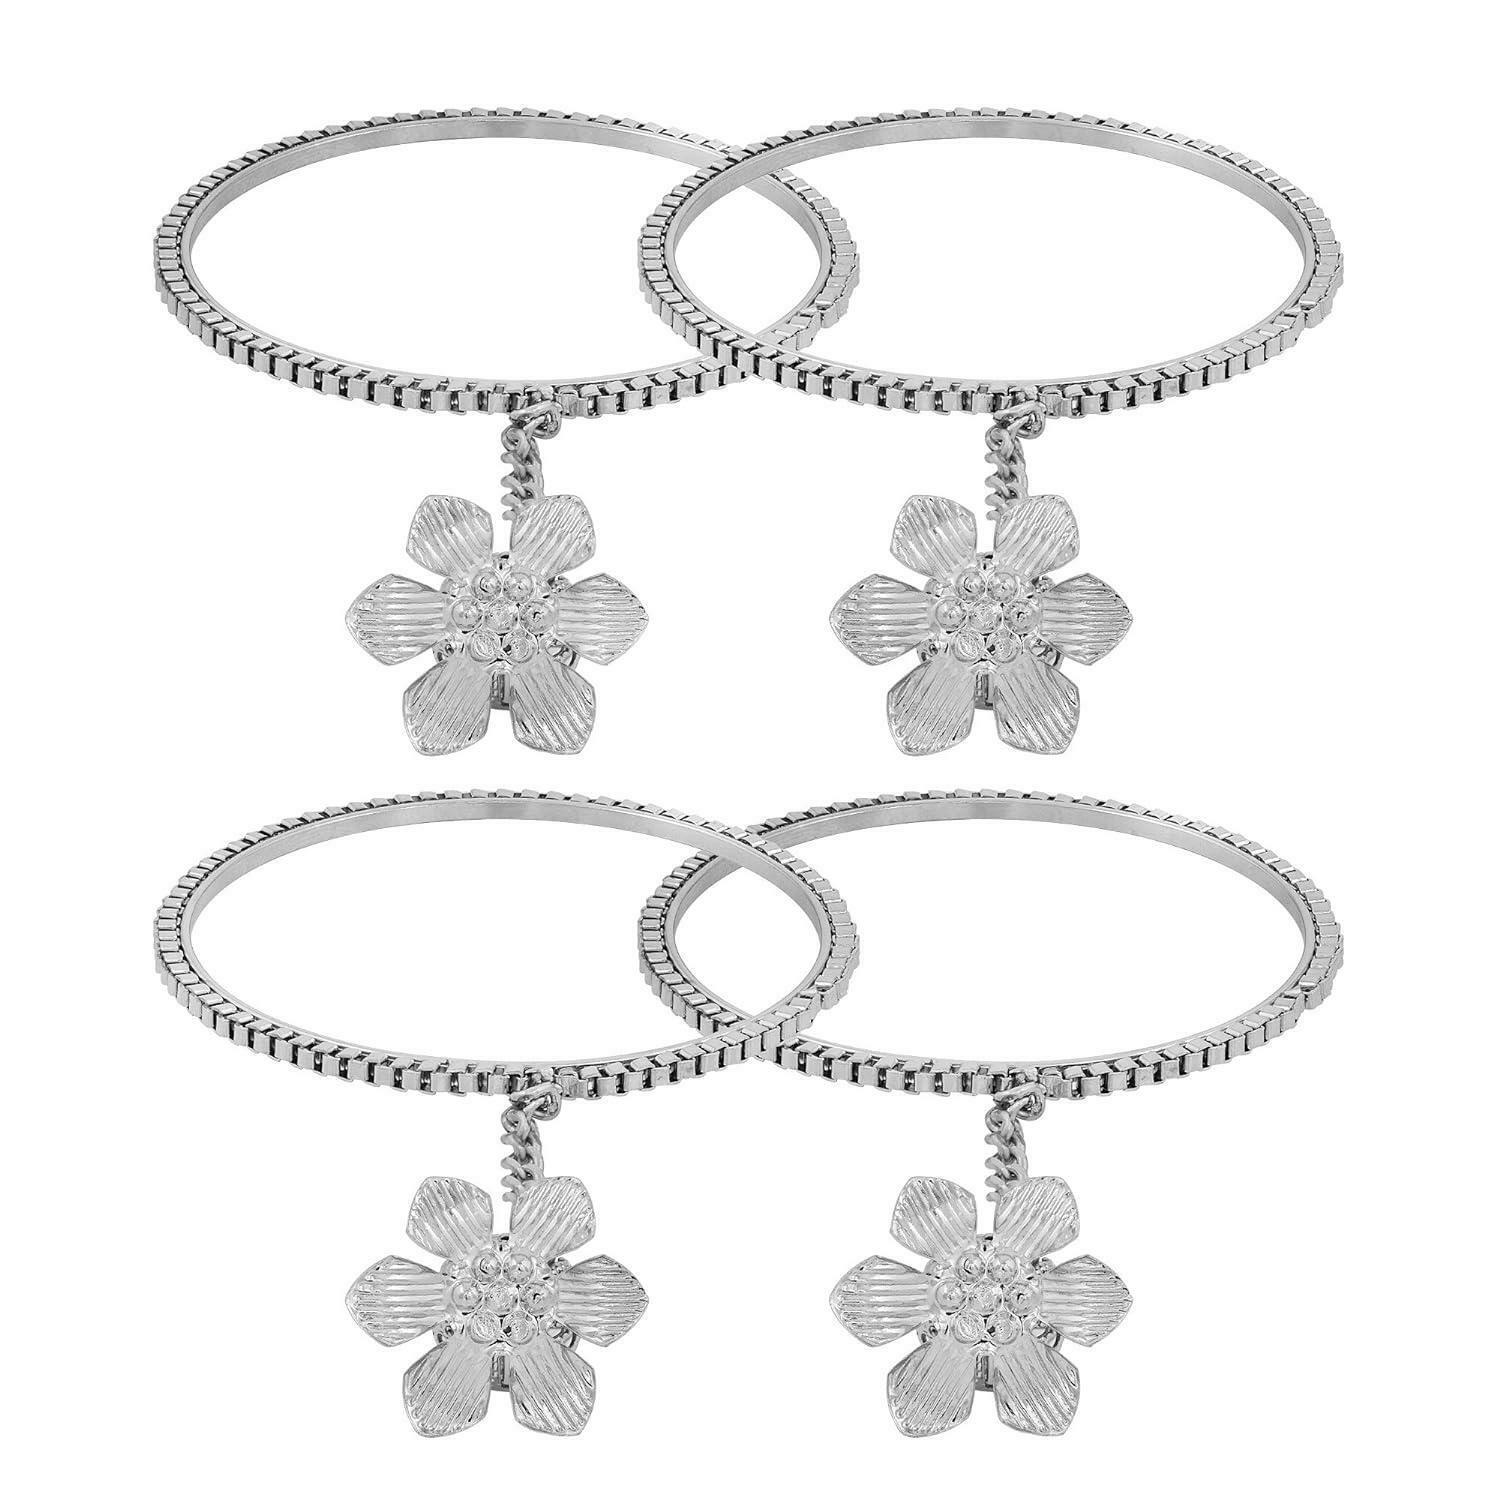
Morir Silver Plated For Women 4
Type: Necklaces & Pendants
Brand: MORIR
Price: Rs. 499
 Complete your traditional look for the upcoming family function by wearing these silver plated bangles. these bangles have flawless golden finish for added attraction. a good gifting option for all age groups, on birthdays, anniversaries, or surprise parties. it gives you different and energetic look whenever you are going. it increases your beauty and extra beauties that it adds symmetry and grace to any wearer
Features: Stylish And Trendy Latkan Cuff Bangle Bracelet. Skin Friendly: Nickel Free And Lead Free As Per International Standards. Anti-Allergic And Safe For Skin.,Available In Mens Size: 2.4, 2.6, 2.8 Please Mention Your Wrist Size While Ordering.,We Are Requesting You Please Know Your Wrist Size Properly As Per We Mentioned We Also Attached The Picture Of How To Know Wrist Size Because After Order You Don'T Trouble In You Bangle Size,Surprise Gift Idea For Your Lover, Girlfriend, Fiance, Wife, Mother, Daughter, Best Friend On Diwali, Christmas, Birthday, Anniversary, Valentine’S Day, Mother’S Day, Etc.,Brand \Morir\ Focus On Jewelry Production More Than Ten Years. We Are Provide High Quality Products. Purchase Any Other Pieces From Our Entire Jewelry Collections To Complete Your Look At Discounted Price.